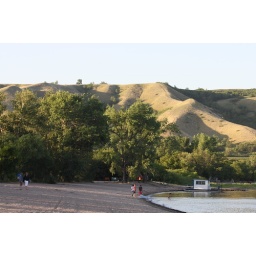
The beach at Bird's Point. The hill above is the one we were married on.